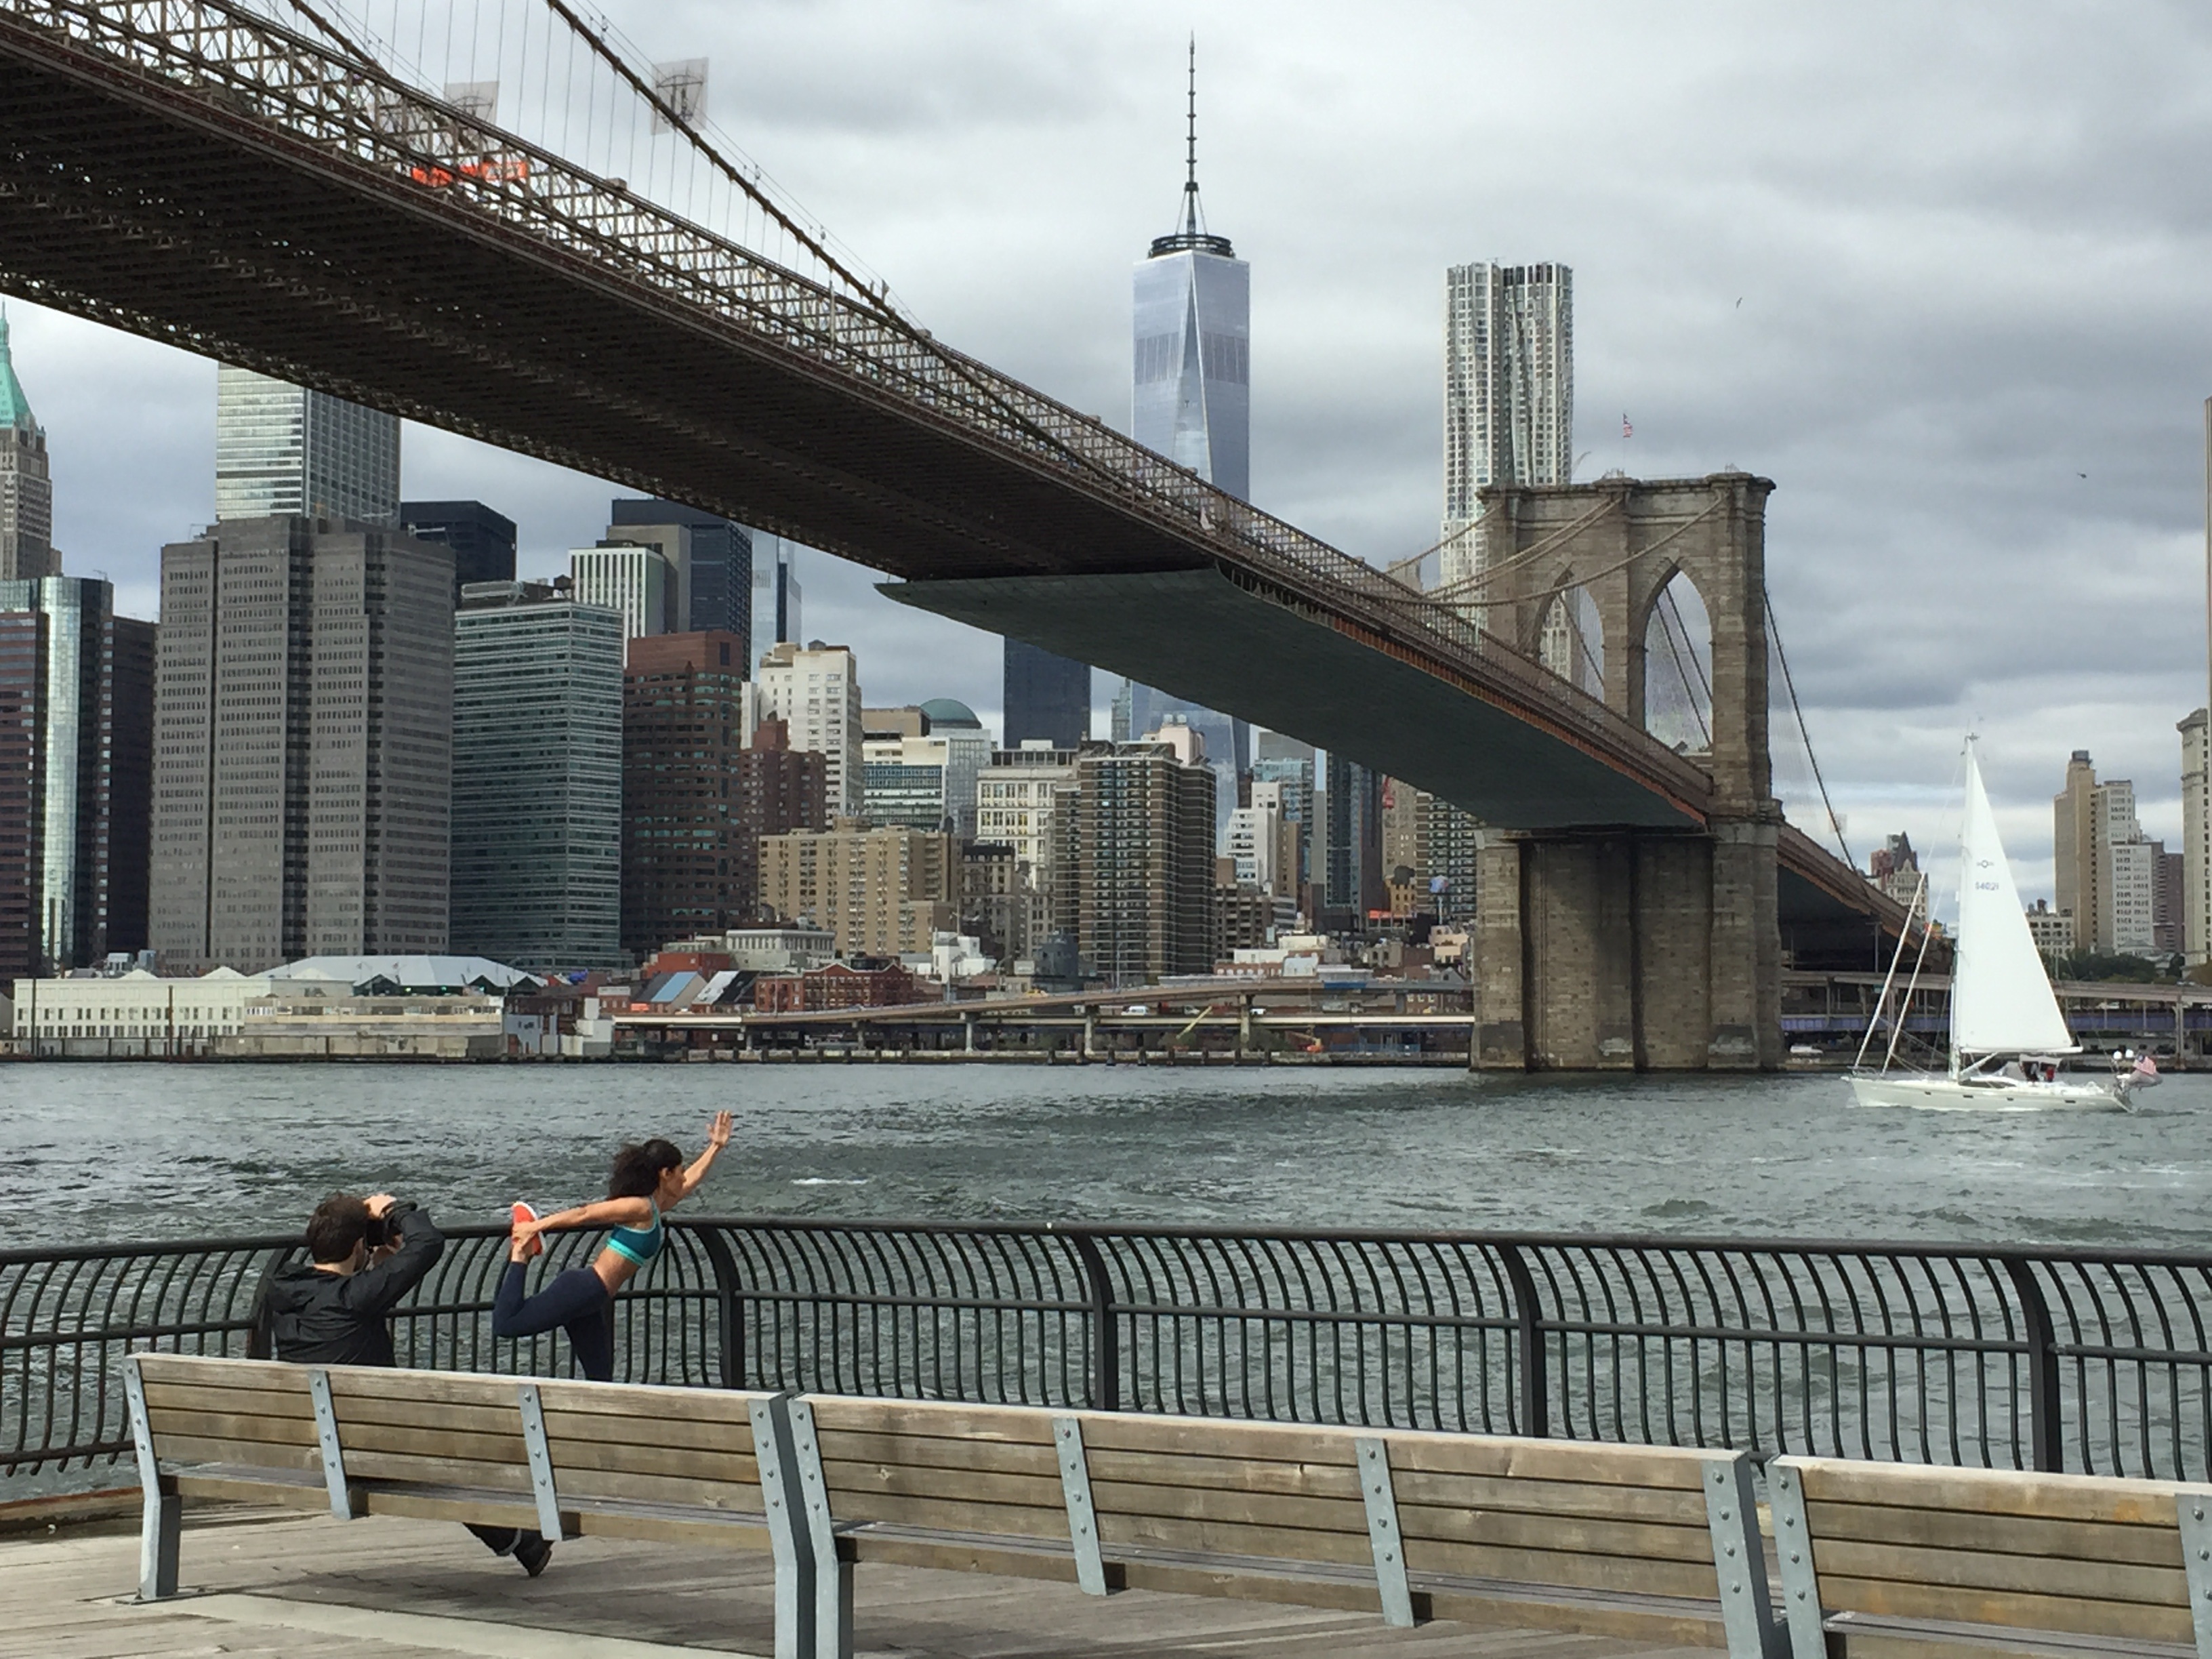
landscape, water, outdoor, architecture, sky, boardwalk, bridge, skyline, cloudy, view, building, city, skyscraper, urban, new york, river, stone, overpass, manhattan, walkway, cityscape, downtown, tourist, travel, transport, reflection, vehicle, freedom tower, brooklyn bridge, nyc, scenic, usa, america, landmark, harbor, brooklyn, sightseeing, metropolitan, freedom, historic, waterfront, tourism, waterway, public transport, wall street, outdoors, ny, new, famous, york, financial, metropolis, east, urban area